Quartet (1948 film)

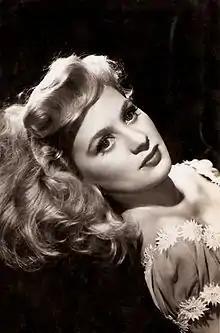
Mai Zetterling from a promotional postcard for the film

Quartet is a 1948 British anthology film with four segments, each based on a story by W. Somerset Maugham. The author appears at the start and end of the movie to introduce the stories and comment about his writing career. It was successful enough to produce two sequels, "Trio" (1950) and "Encore" (1951), and popularised the compendium film format, leading to films such as "O. Henry's Full House" in 1952. The screenplays for the stories were all written by R. C. Sherriff.